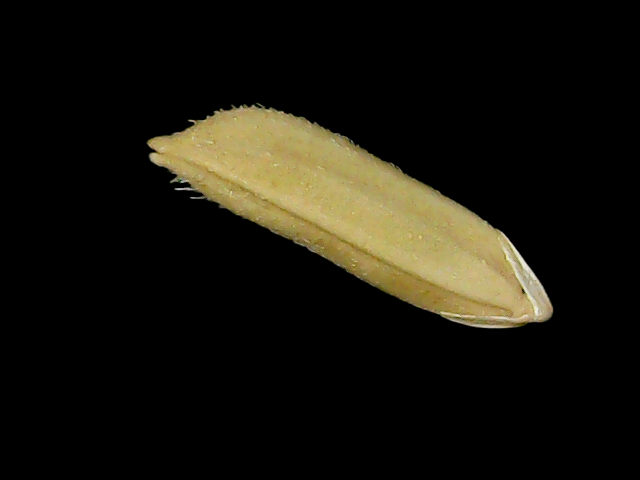
Rice variety: Bd75